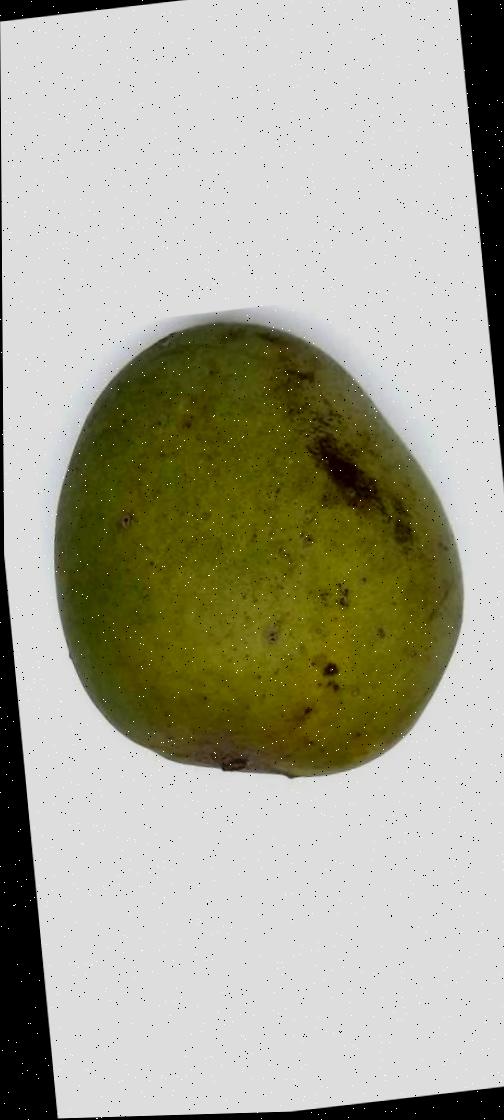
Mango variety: Himsagor